Gillingham, Kent

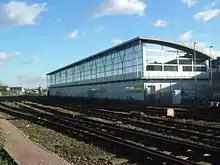
East Kent Signal Centre

The London, Chatham & Dover Railway opened its line between Chatham and Faversham on 25 January 1858; and a country station was opened here called New Brompton. This was to serve the dockyard labourers' homes that had sprung up during the Napoleonic Wars. A branch line led into the dockyard. The station later became Gillingham railway station.